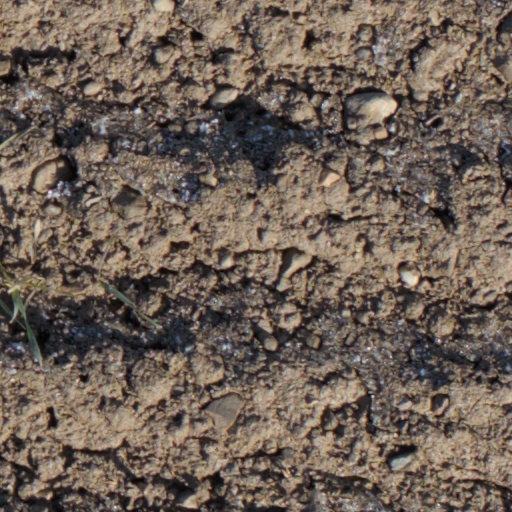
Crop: wheat